List of historic properties in Sedona, Arizona

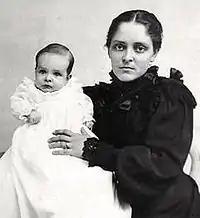
Sedona Schnebly (the city's namesake) and her son Ellsworth (Tad) Miller Schnebly in a christening gown in 1898

Theodore Carlton Schnebly met and married Sedona Arabella Miller in Gorin, Missouri. Sedona was born on February 24, 1877, in the town of Octavia, Missouri. The name Sedona was "just thought up" by her mother because she believed it sounded pretty. Theodore's brother Ellsworth Schnebly lived in Oak Creek. He encouraged Theodore and Sedona to move to Arizona. Theodore and Sedona Schnebly moved to Oak Creek in 1899 and eventually owned eighty acres of land, a small general store and a hotel which they operated out of their home. Guests never paid more than $1 a day for room and board. Sedona cooked for everyone and performed the numerous chores of a farm woman, tending the garden, helping to herd and brand the cattle.